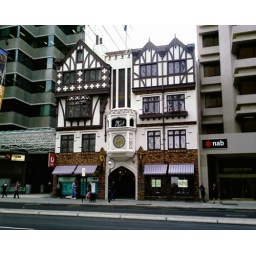
Old building near our Perth office